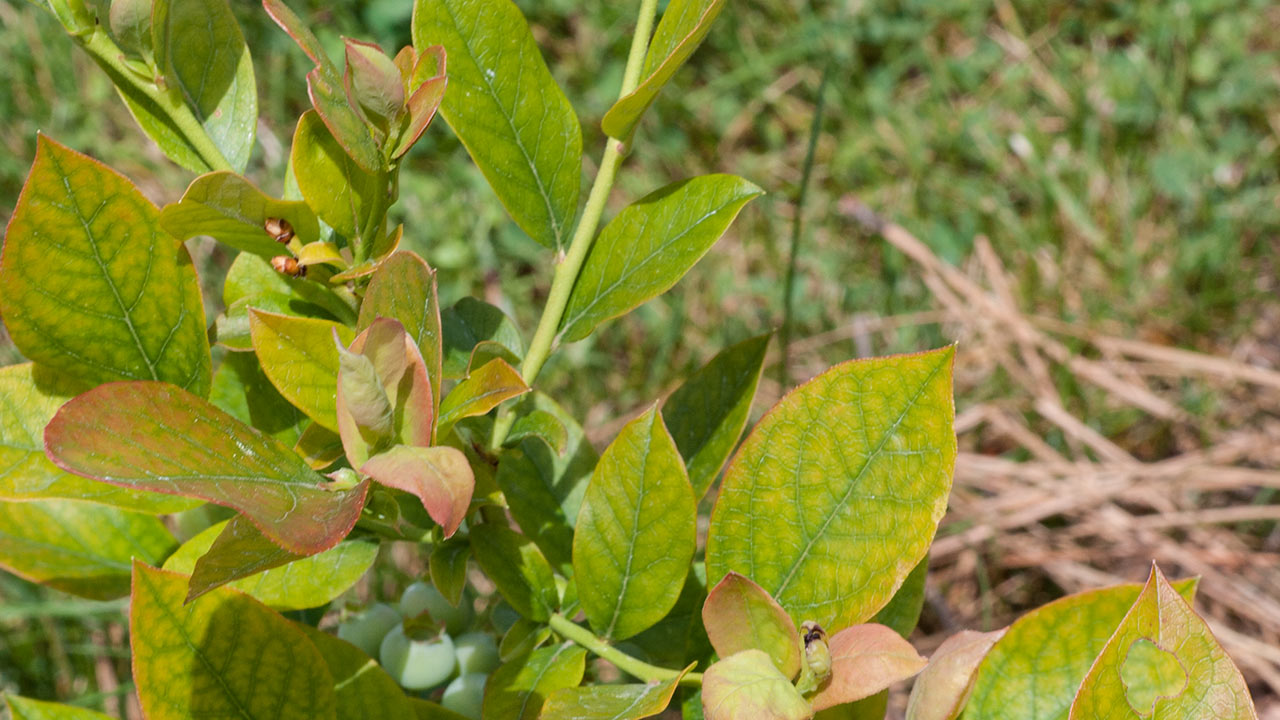
Labels: Blueberry leaf, Blueberry leaf, Blueberry leaf, Blueberry leaf, Blueberry leaf, Blueberry leaf, Blueberry leaf